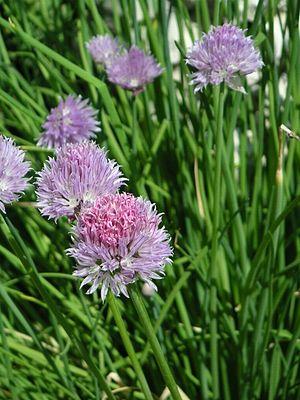
Le Massif du Vercors propose une très riche variété de fleurs avec plus de 1800 espèces végétales.
La ciboulette ou civette est une plante aromatique de la famille des Amaryllidacées, cultivée pour ses feuilles souvent utilisées comme condiment.